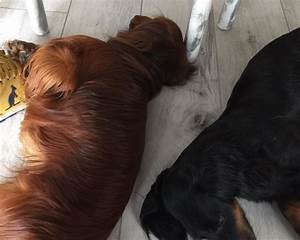
Label: cane